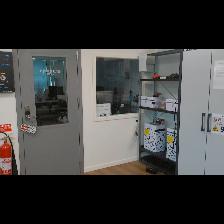
Label: NonHuman